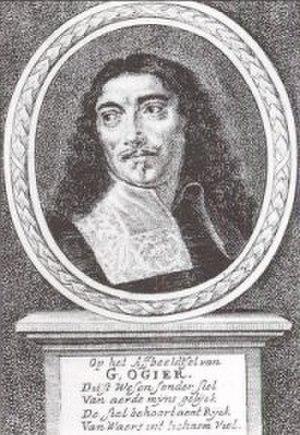
La littérature néerlandaise des XVIIᵉ et XVIIIᵉ siècles comprend l'ensemble des œuvres écrites aux XVIIᵉ et XVIIIᵉ siècles par des auteurs des anciens Pays-Bas ou de langue néerlandaise.
Willem, Guilielmus, Guillelmus ou Guilliam Ogier, baptisé à Anvers le 17 juillet 1618 et mort dans sa ville natale le 22 février 1689, est le meilleur dramaturge des Pays-Bas méridionaux au XVIIᵉ siècle. La devise d'Ogier était Liefde doet Sorgen.